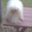
Label: dog